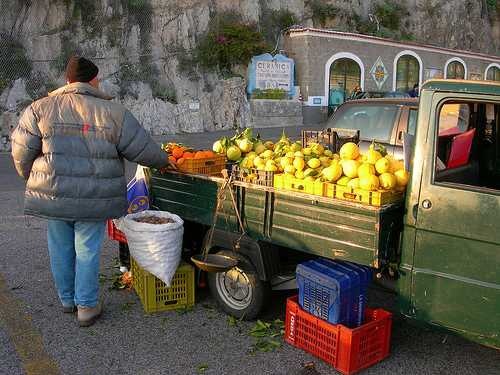
Label: Orange